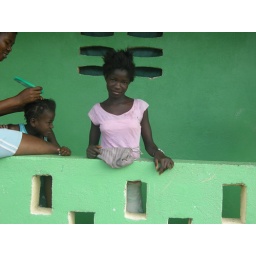
The girls get their hair braided by their house mom at Pwoje Espwa.